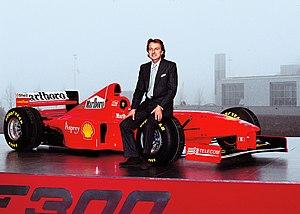
Luca Cordero di Montezemolo, né le 31 août 1947 à Bologne en Émilie-Romagne, est un industriel italien, président de la compagnie aérienne Alitalia après avoir notamment dirigé les constructeurs automobiles Ferrari et Fiat. Sa carrière s'est essentiellement déroulée dans les secteurs de l'automobile, de l'édition et du sport, pendant longtemps au sein du groupe contrôlé par la famille Agnelli.
La Ferrari F300 est la monoplace engagée par la Scuderia Ferrari lors de la saison 1998 de Formule 1. Elle est piloté par l'Allemand Michael Schumacher et par le Britannique Eddie Irvine pour la troisième année consécutive. L'Italien Luca Badoer en est le pilote d'essai.